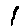
Label: 1